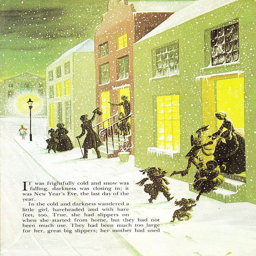
illustration by people for book